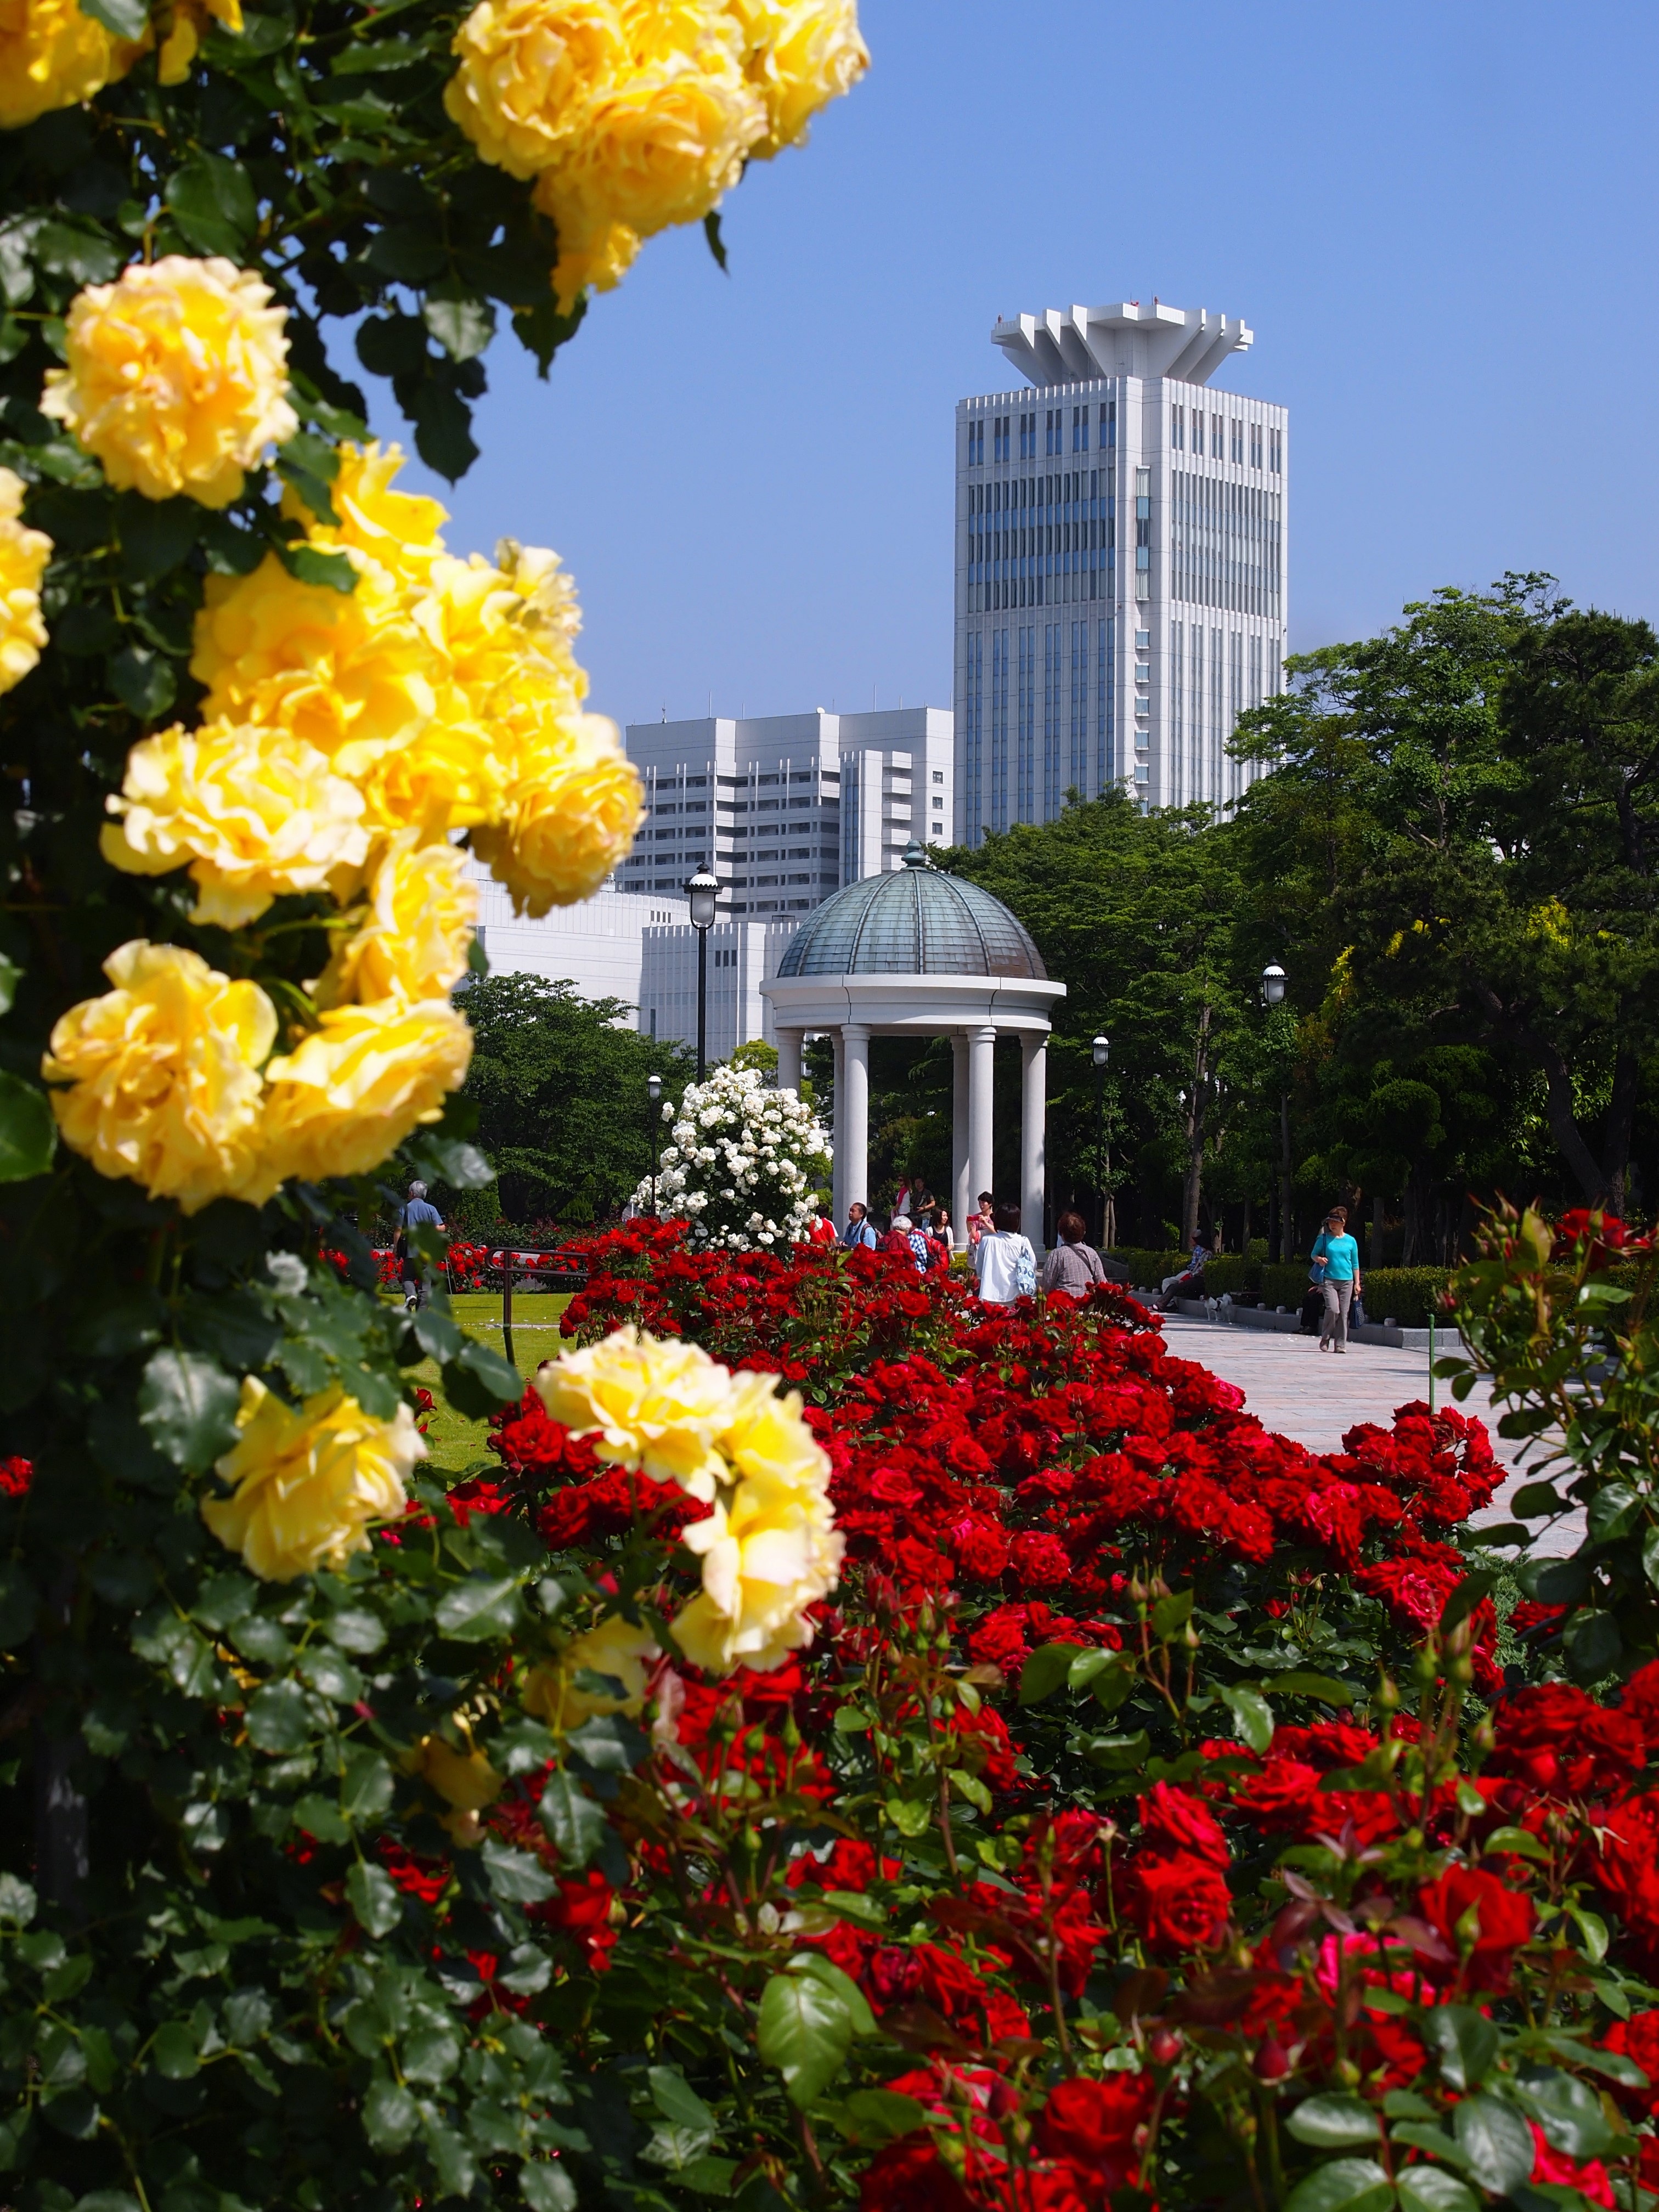
sea, plant, flower, france, rose, green, red, america, bay, botany, blue, yellow, garden, japan, flora, blue sky, shrub, navy, floristry, commemoration, yokosuka, kanagawa japan, flowering plant, garden roses, high rise building, antomasako, verny park, keikyu, shioiri station, jr yokosuka station, france people, francois, verny, yokosuka shi, naval base, annual plant, land plant